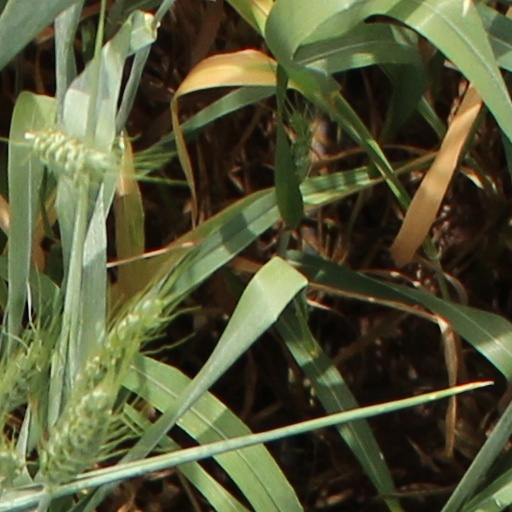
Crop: wheat